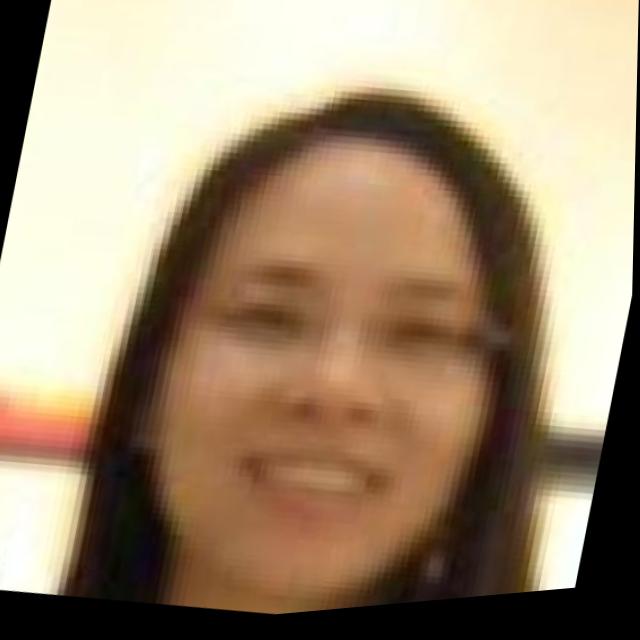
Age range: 21-44